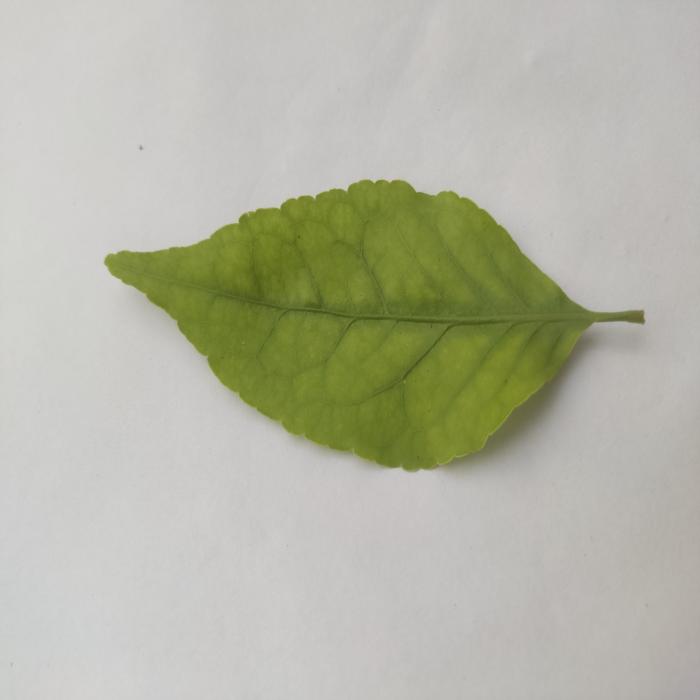
Crop: Aegle Marmelos
Leaf condition: Cercospora_Leaf